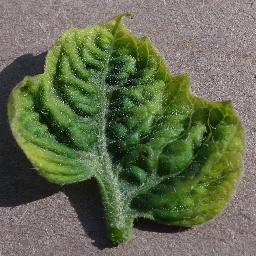
Label: Tomato___Tomato_Yellow_Leaf_Curl_Virus